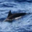
Label: whale